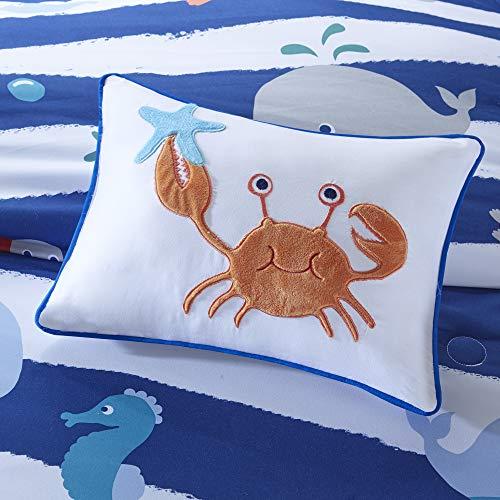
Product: Mi Zone Kids Sealife Full Kids Bedding Sets for Boys - Blue, Octopus – 8 Pieces Boy Comforter Set – Ultra Soft Microfiber Kid Childrens Bedroom Comforters
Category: Home & Kitchen | Bedding | Kids' Bedding | Comforters & Sets | Comforter Sets
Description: Comforter/Sham: 85gsm 2.5oz/yd² polyester microfiber, printed, brushed microfiber reverse, 200g/sqm 6oz/syd polyester filling Pillow: 100% polyester microfiber shell, 100% polyester filling Sheet set: 100% polyester microfiber printed.
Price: $59.97
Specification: ProductDimensions:86x76x1inches|ItemWeight:8.8pounds|ShippingWeight:8.8pounds(Viewshippingratesandpolicies)|Manufacturer:MiZoneKids|ASIN:B01N4L7BLO|Itemmodelnumber:MZK10-111